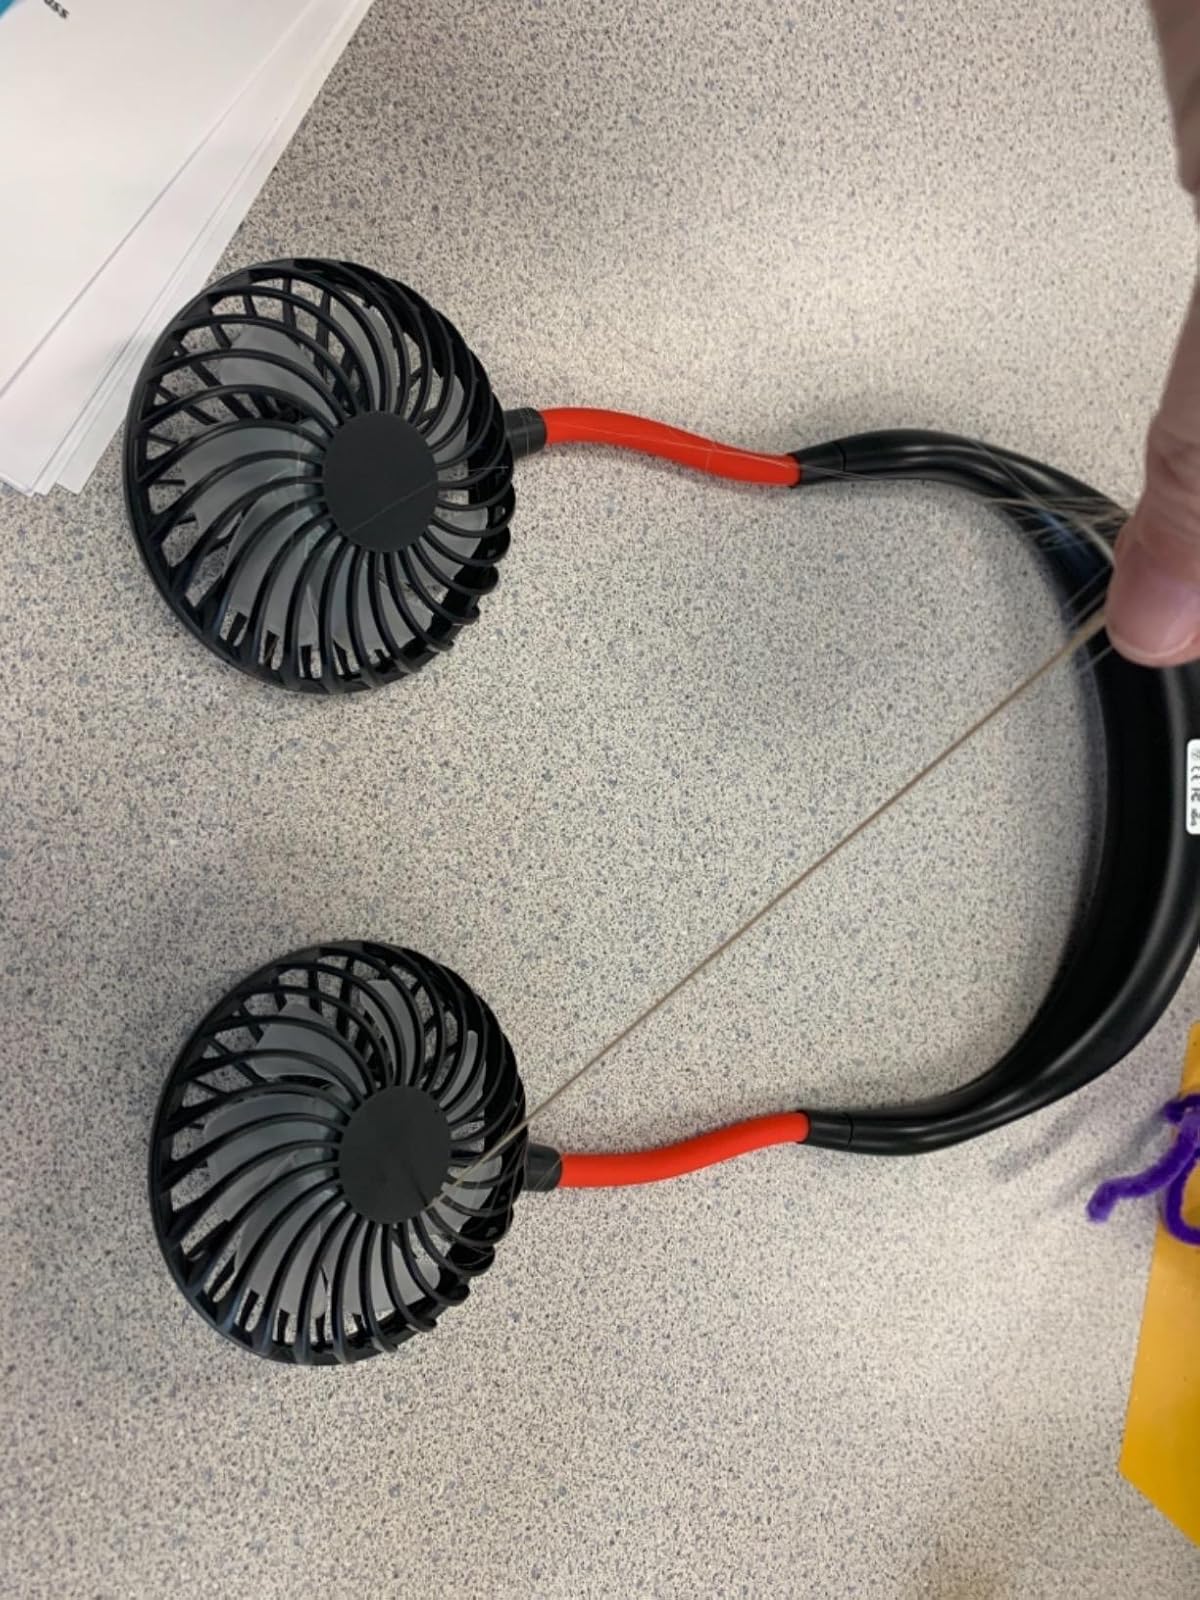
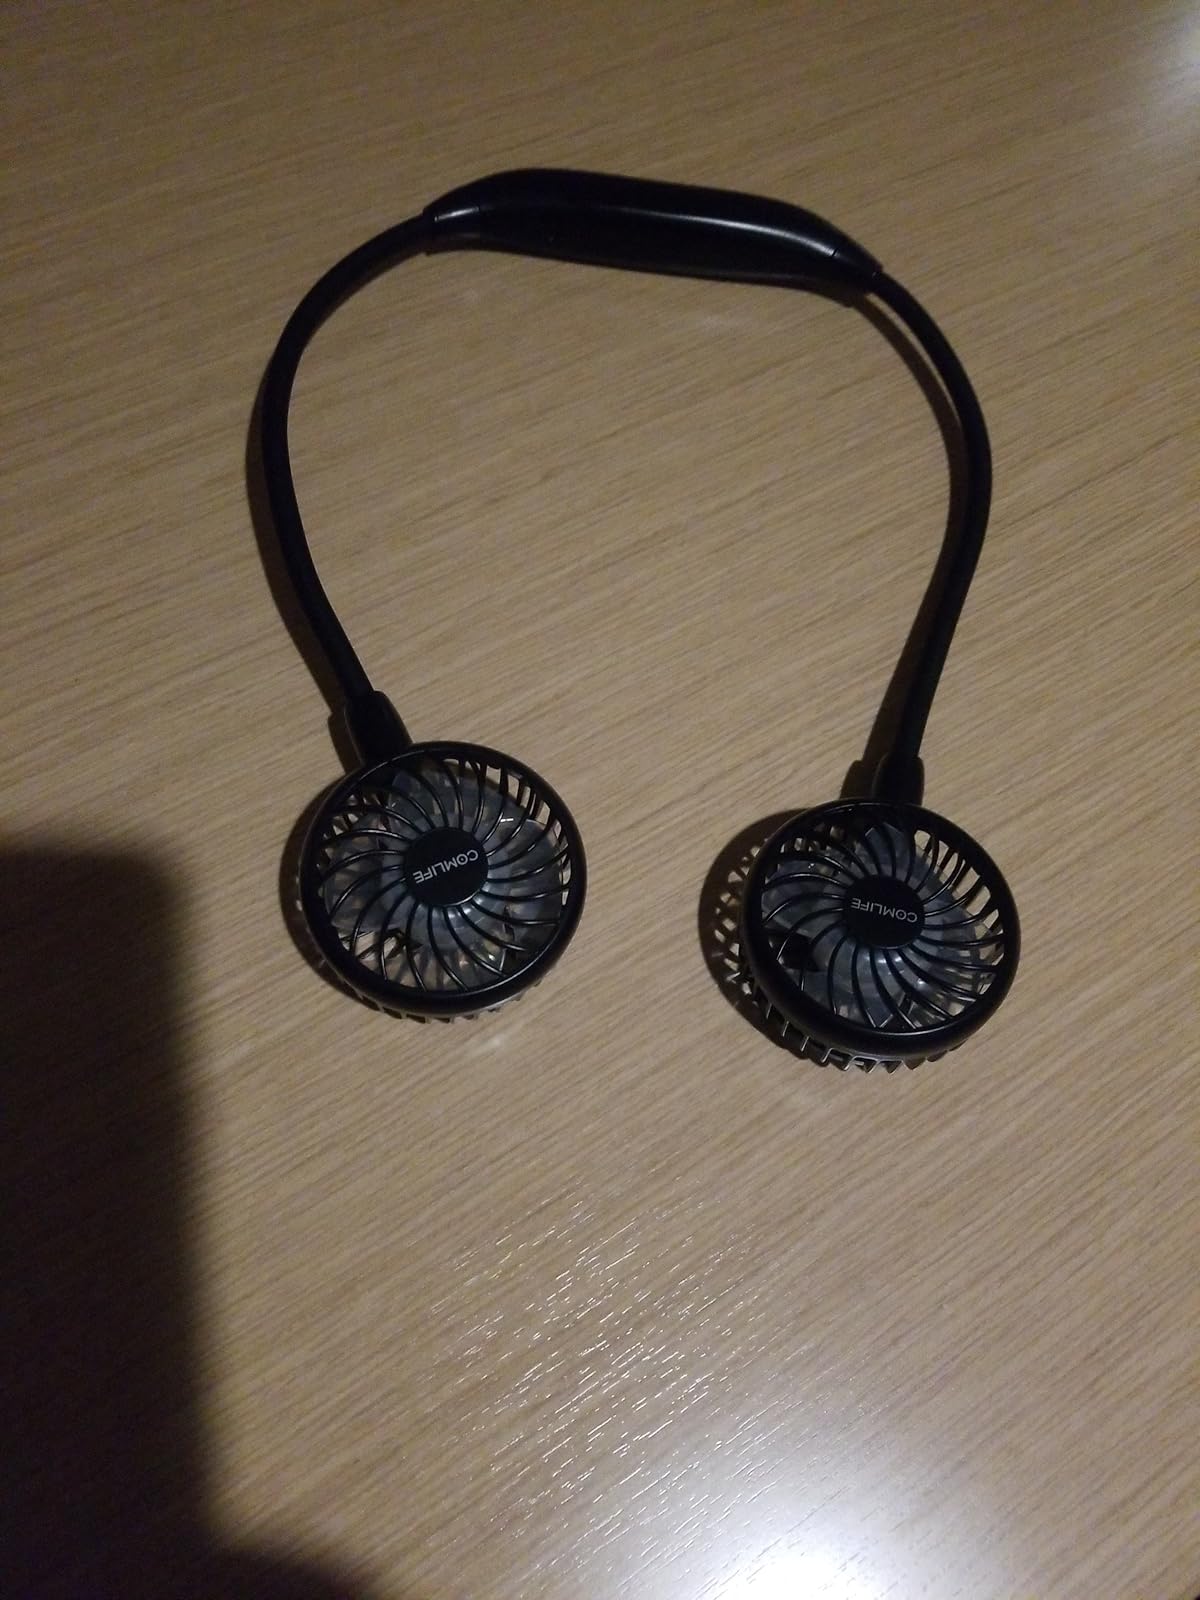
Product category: fan
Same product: no